True Wealth

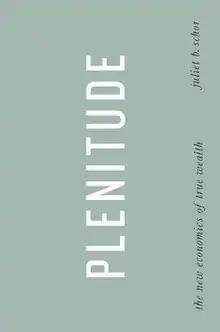

True Wealth: How and Why Millions of Americans are Creating a Time-Rich, Ecologically Light, Small-Scale, High-Satisfaction Economy is a 2010 book by Juliet Schor that argues for a redefinition of wealth based on allocation of free time, making things for oneself, environmentally-aware consumption, and stronger social connections.